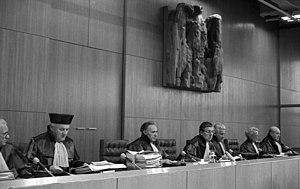
La Loi sur l'interruption volontaire de grossesse est adoptée en RDA le 9 mars 1972 par la Volkskammer, le Parlement de la RDA. La législation sur l’interruption de grossesse en est fondamentalement remaniée en RDA et l’introduction du régime du délai remplace la réglementation précédemment en vigueur basée sur l'indication médicale. Les femmes obtiennent ainsi le droit de décider elles-mêmes l'interruption d'une grossesse dans un délai de douze semaines après le début de celle-ci. Conformément à la loi, le médecin impliqué a toujours le devoir de donner aux femmes enceintes des informations médicales et de les renseigner sur l'utilisation future de moyens contraceptifs.